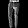
Label: Trouser